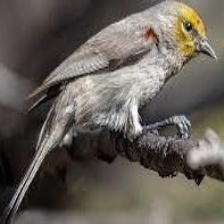
Species: VERDIN
Scientific name: AURIPARUS FLAVICEPS